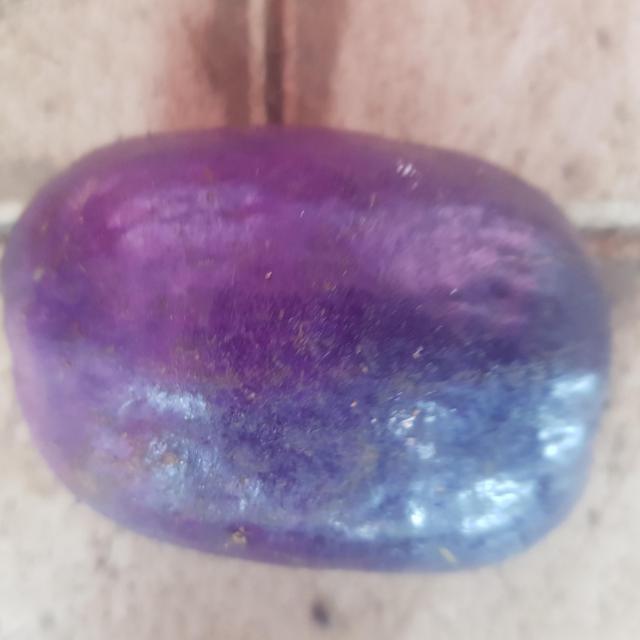
Plum grade: unaffected